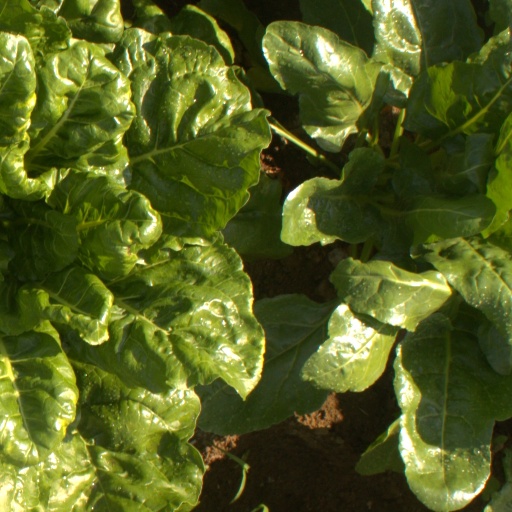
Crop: sugar beet